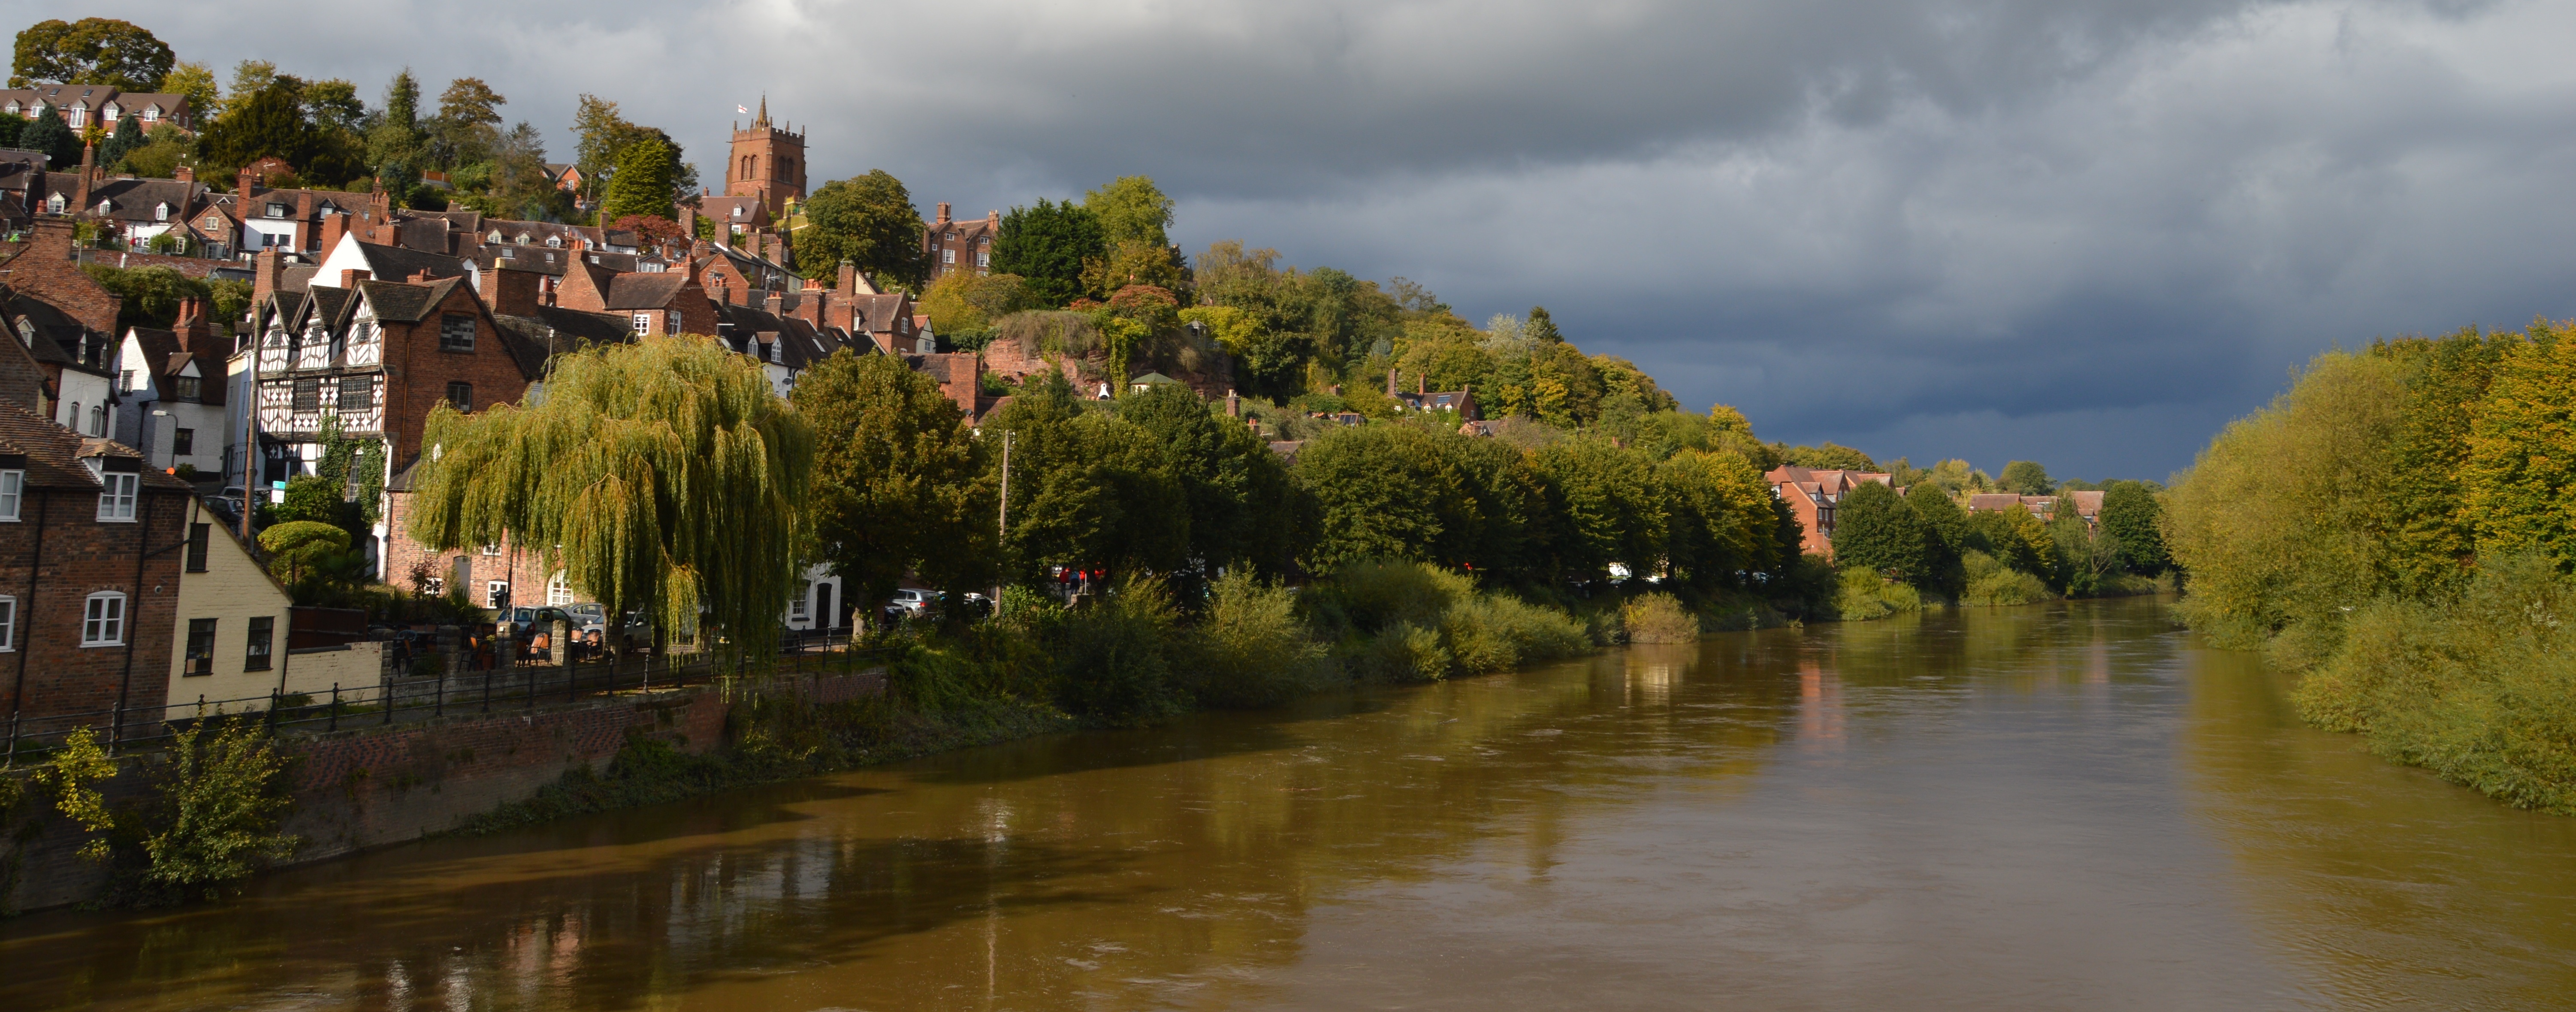
tree, water, sunset, flower, river, canal, reflection, autumn, season, waterway, shropshire, landform, high water, woody plant, bridgnorth